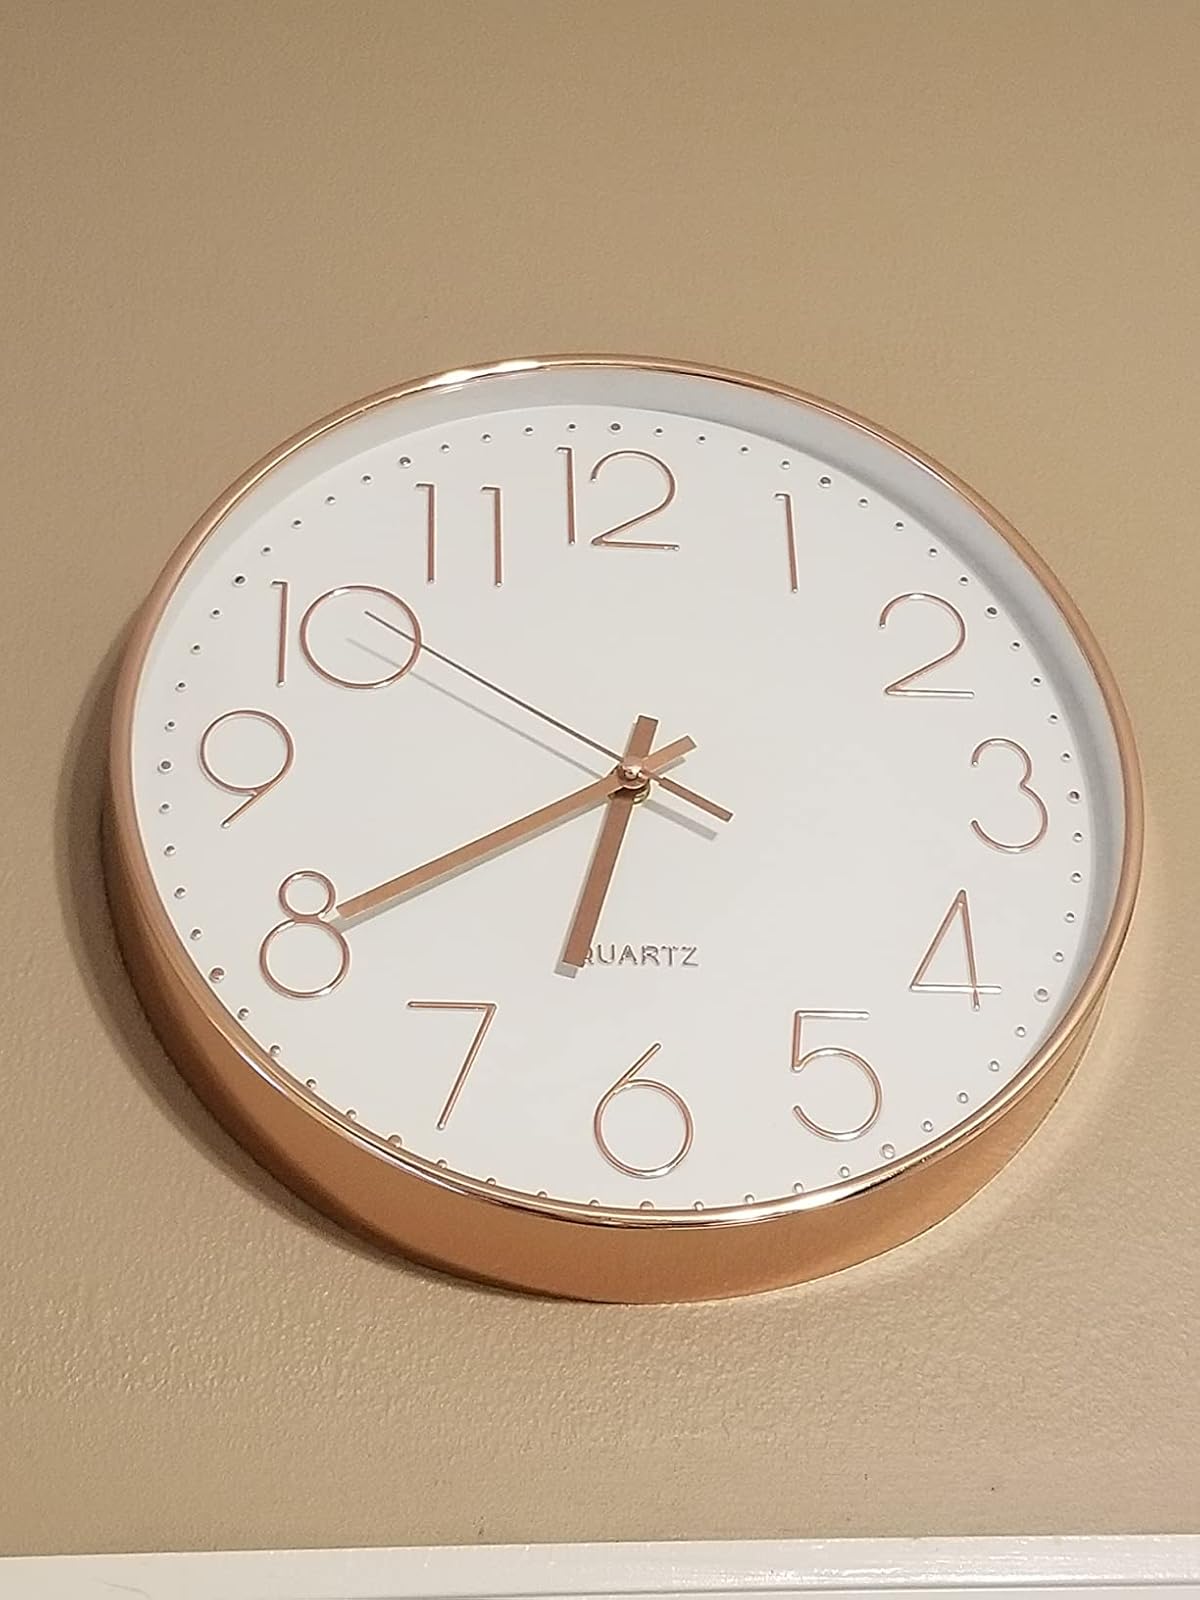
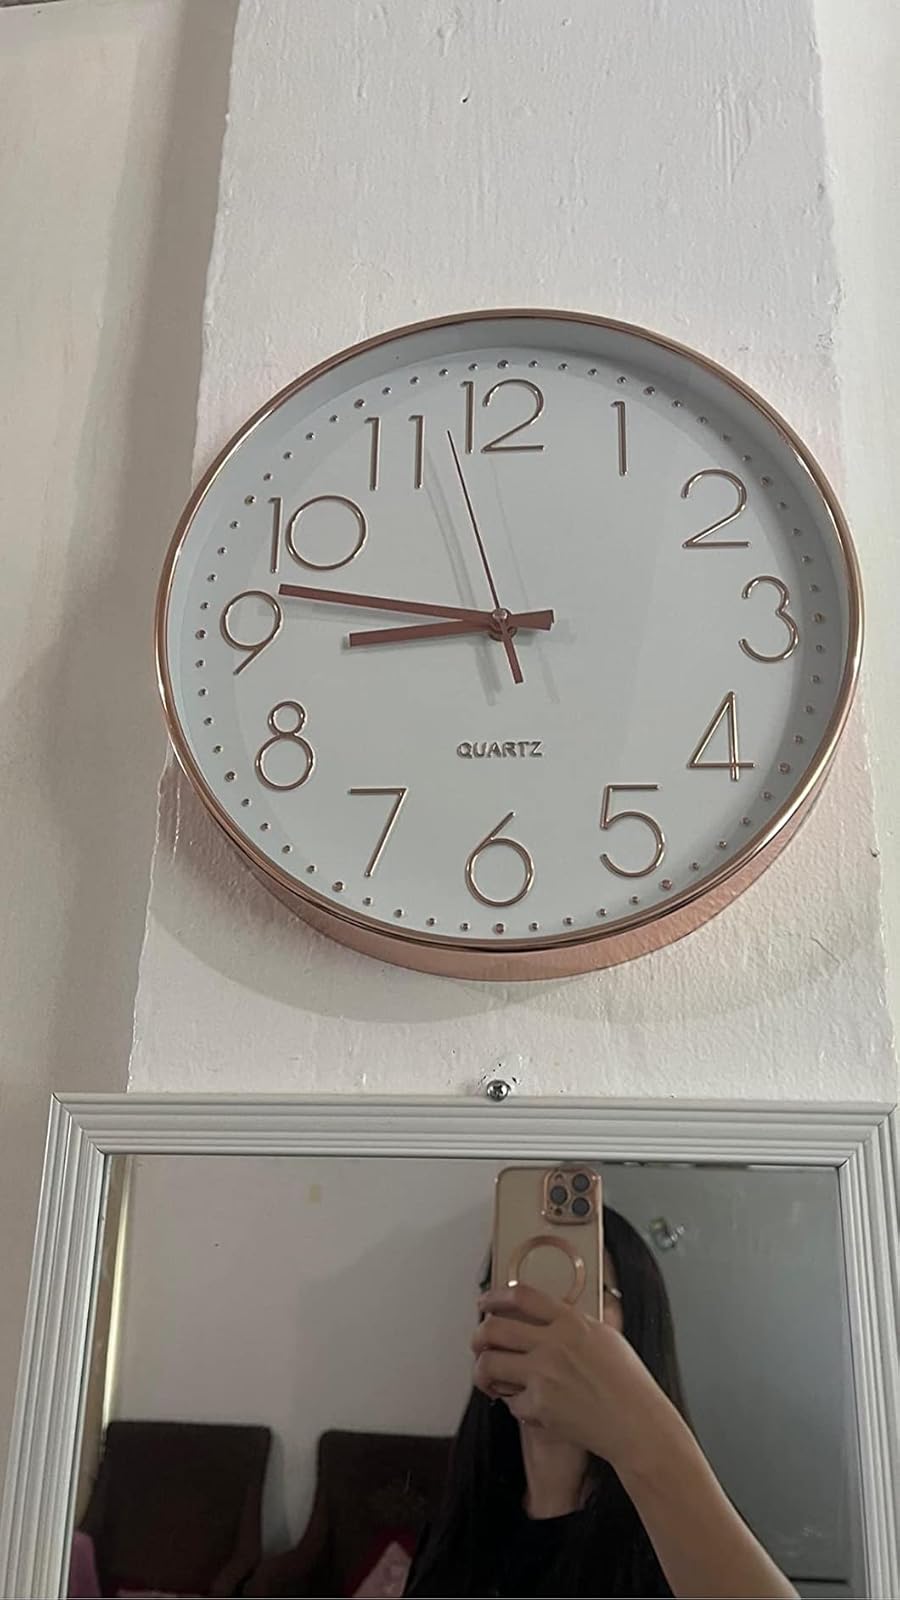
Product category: clock
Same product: yes